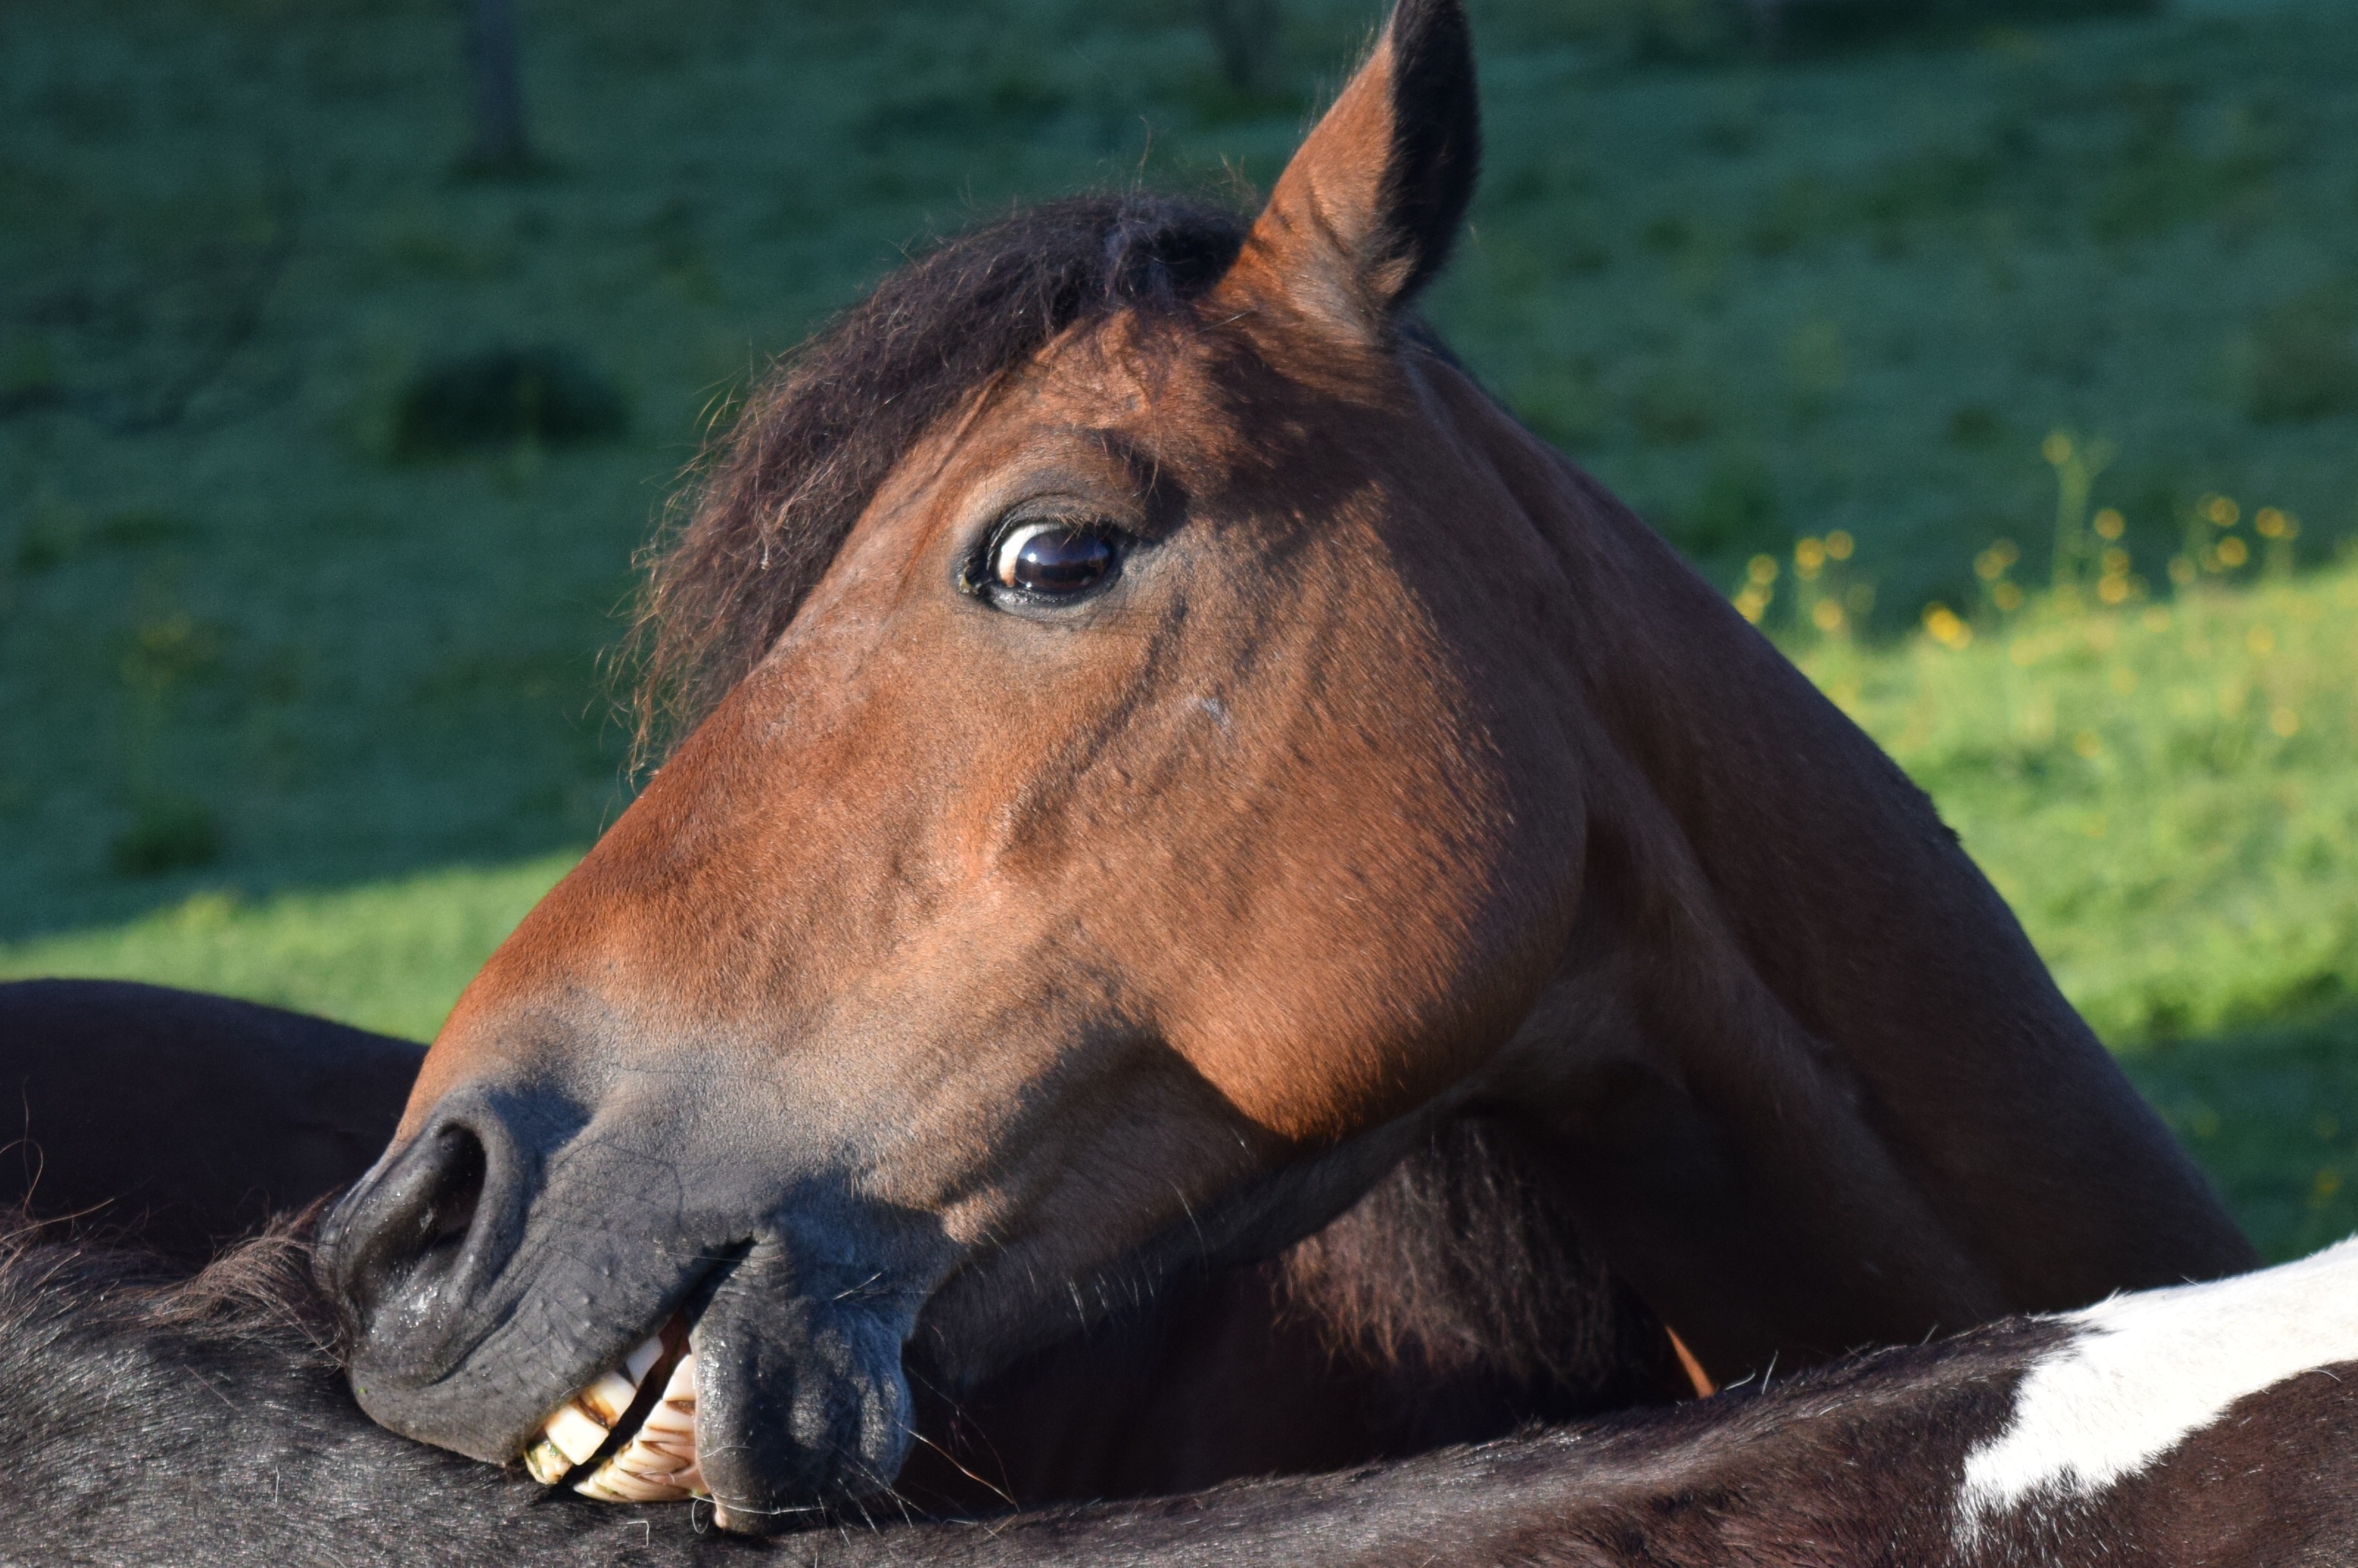
horse, mammal, stallion, mane, close, fauna, head, vertebrate, mare, scratch, foal, horse head, colt, body care, pack animal, horse like mammal, mustang horse